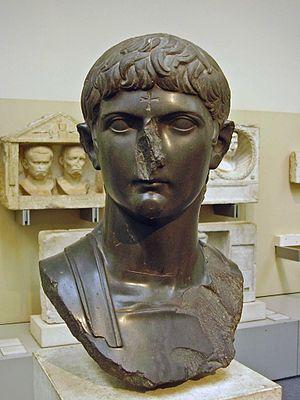
Buste de Germanicus en tenue militaire. Œuvre romaine. Des chrétiens ont cassé le nez et gravé une crois sur le front pendant l'antiquité tardive. British Museum.Him, Clavdivs